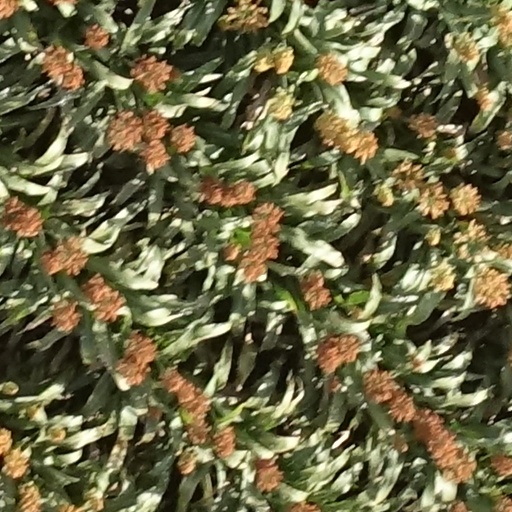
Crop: sorghum